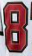
Number: 8